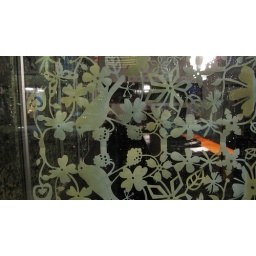
cool paper cuts in window